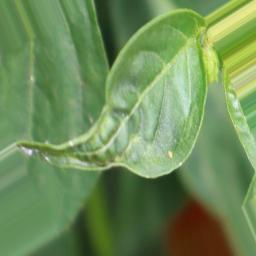
Label: mites_and_trips